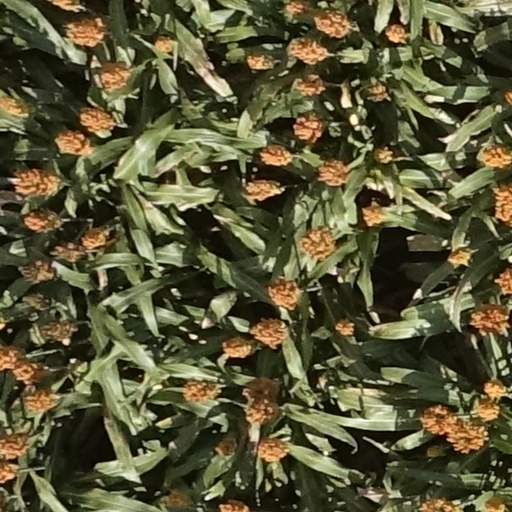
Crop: sorghum